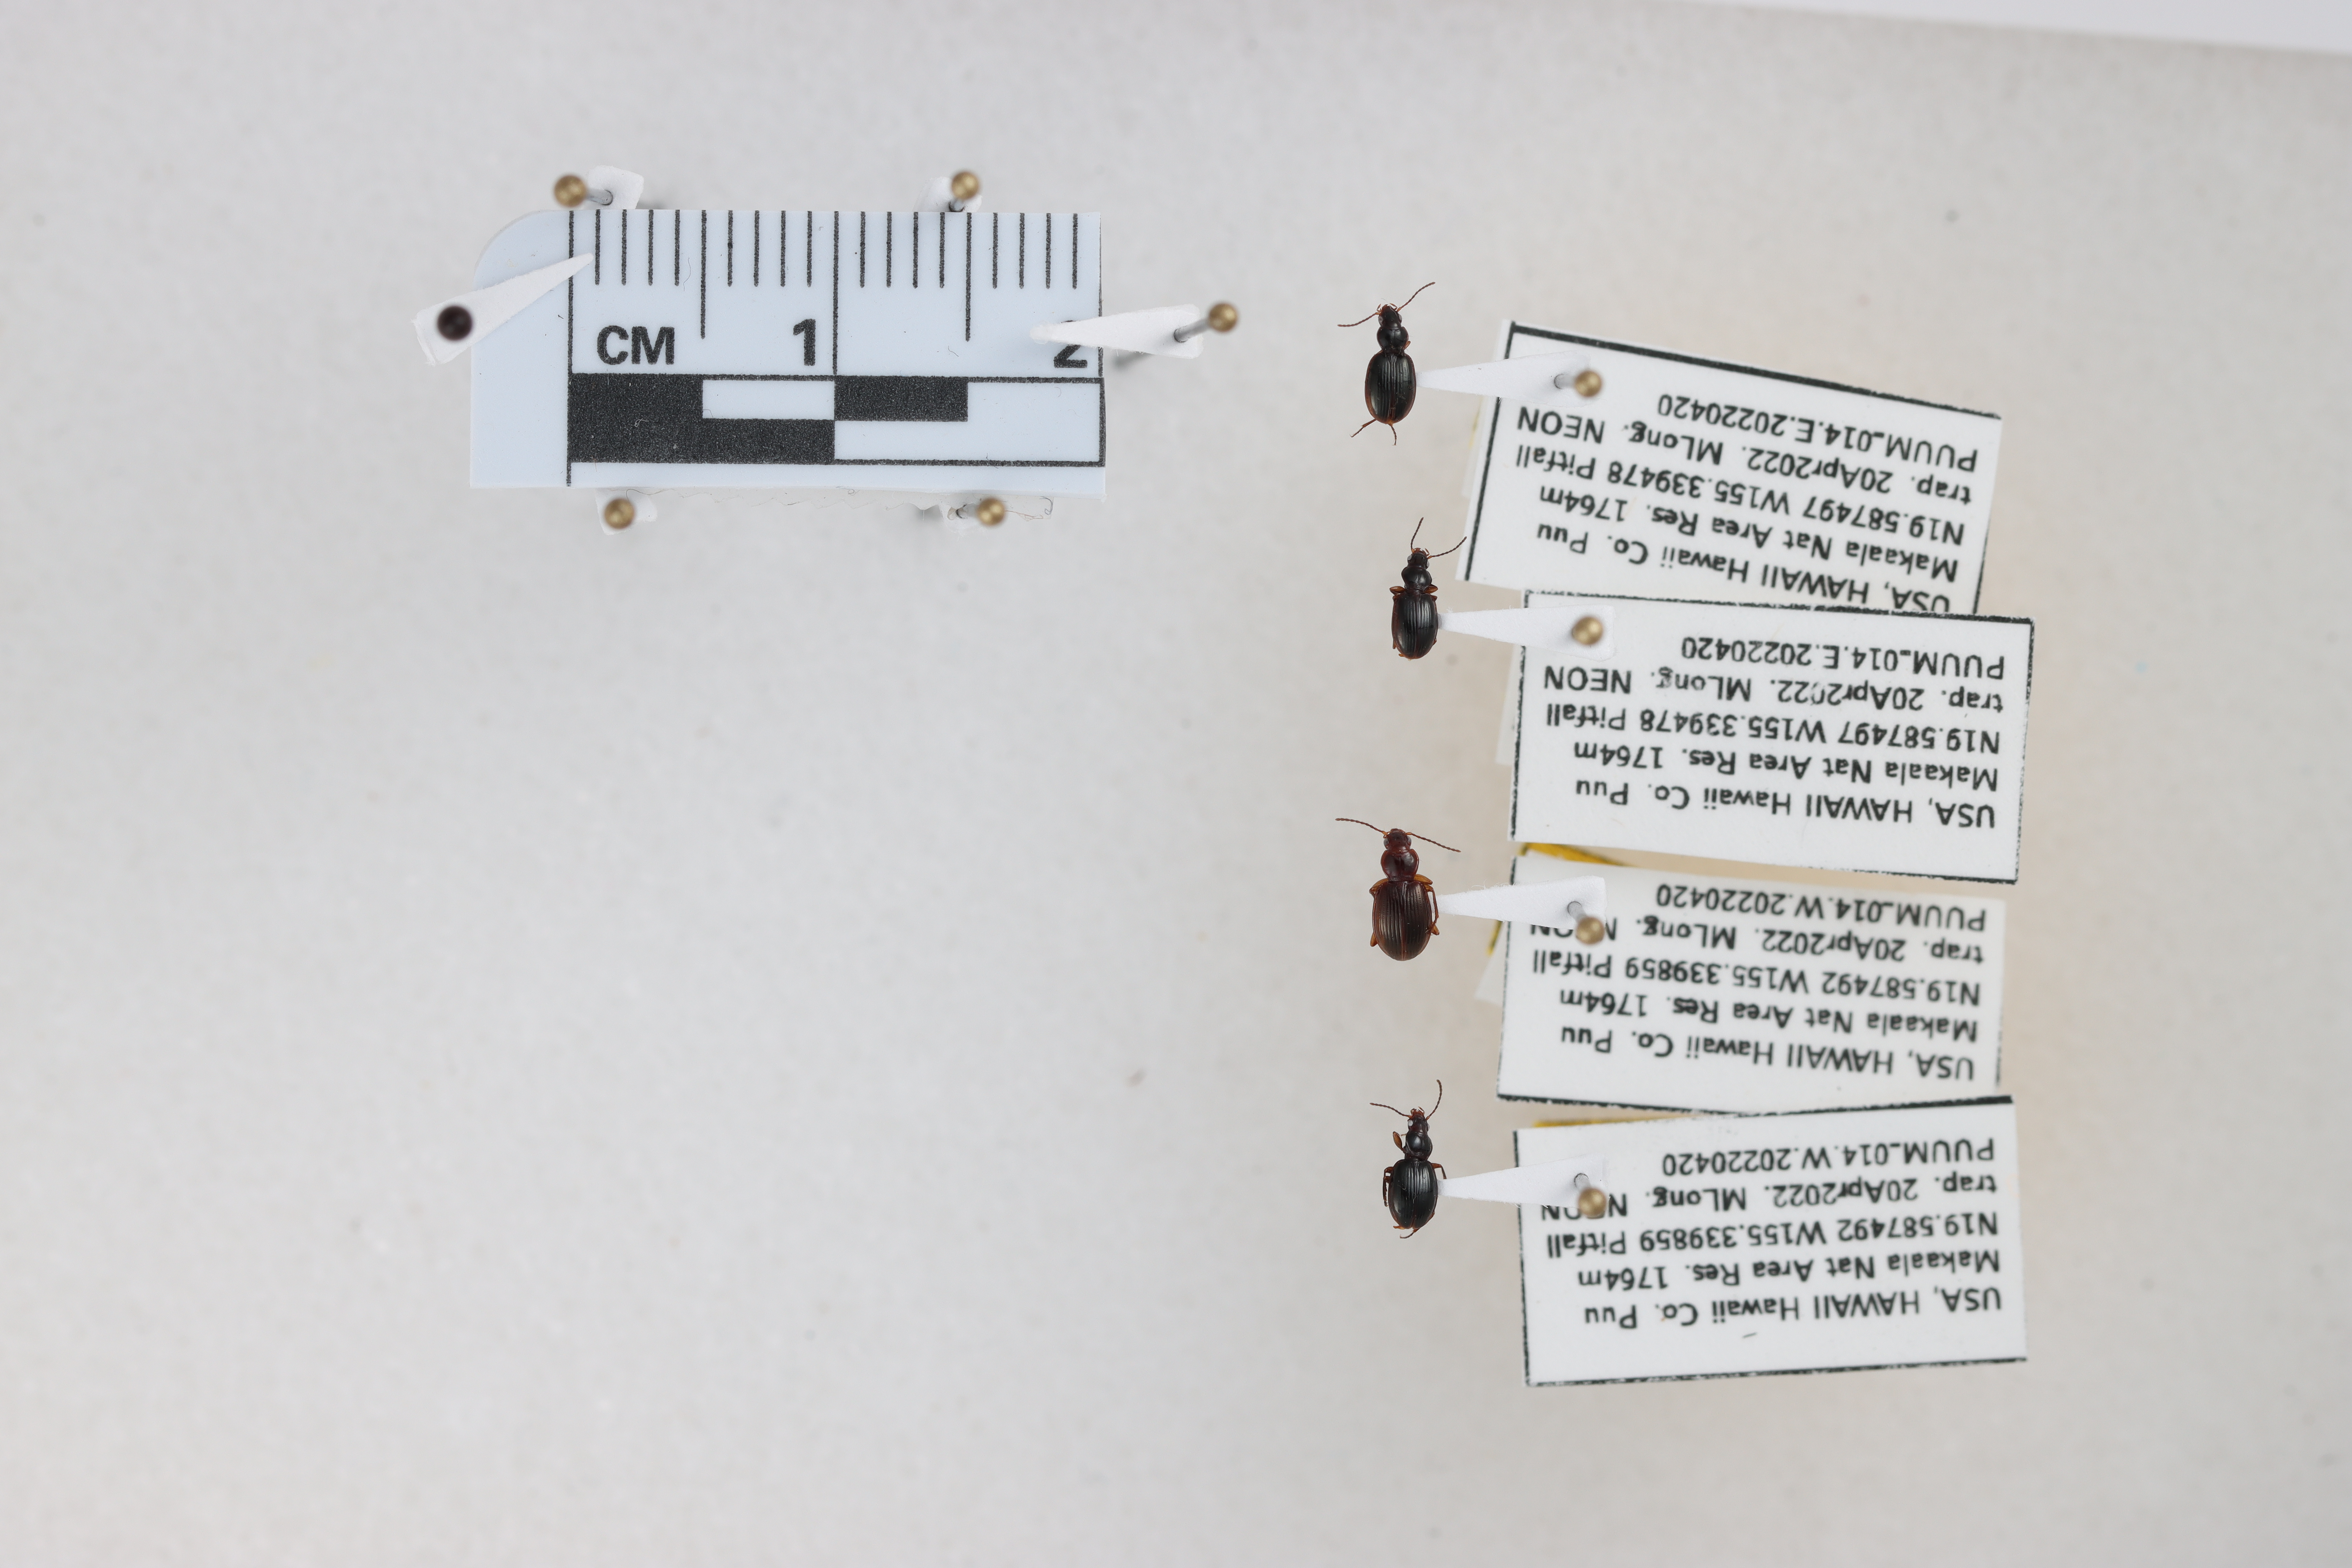
Beetle 1 — elytra length: 0.263 cm, elytra max width: 0.191 cm, basal pronotum width: 0.076 cm

Beetle 2 — elytra length: 0.245 cm, elytra max width: 0.175 cm, basal pronotum width: 0.075 cm

Beetle 3 — elytra length: 0.293 cm, elytra max width: 0.223 cm, basal pronotum width: 0.09 cm

Beetle 4 — elytra length: 0.256 cm, elytra max width: 0.185 cm, basal pronotum width: 0.073 cm